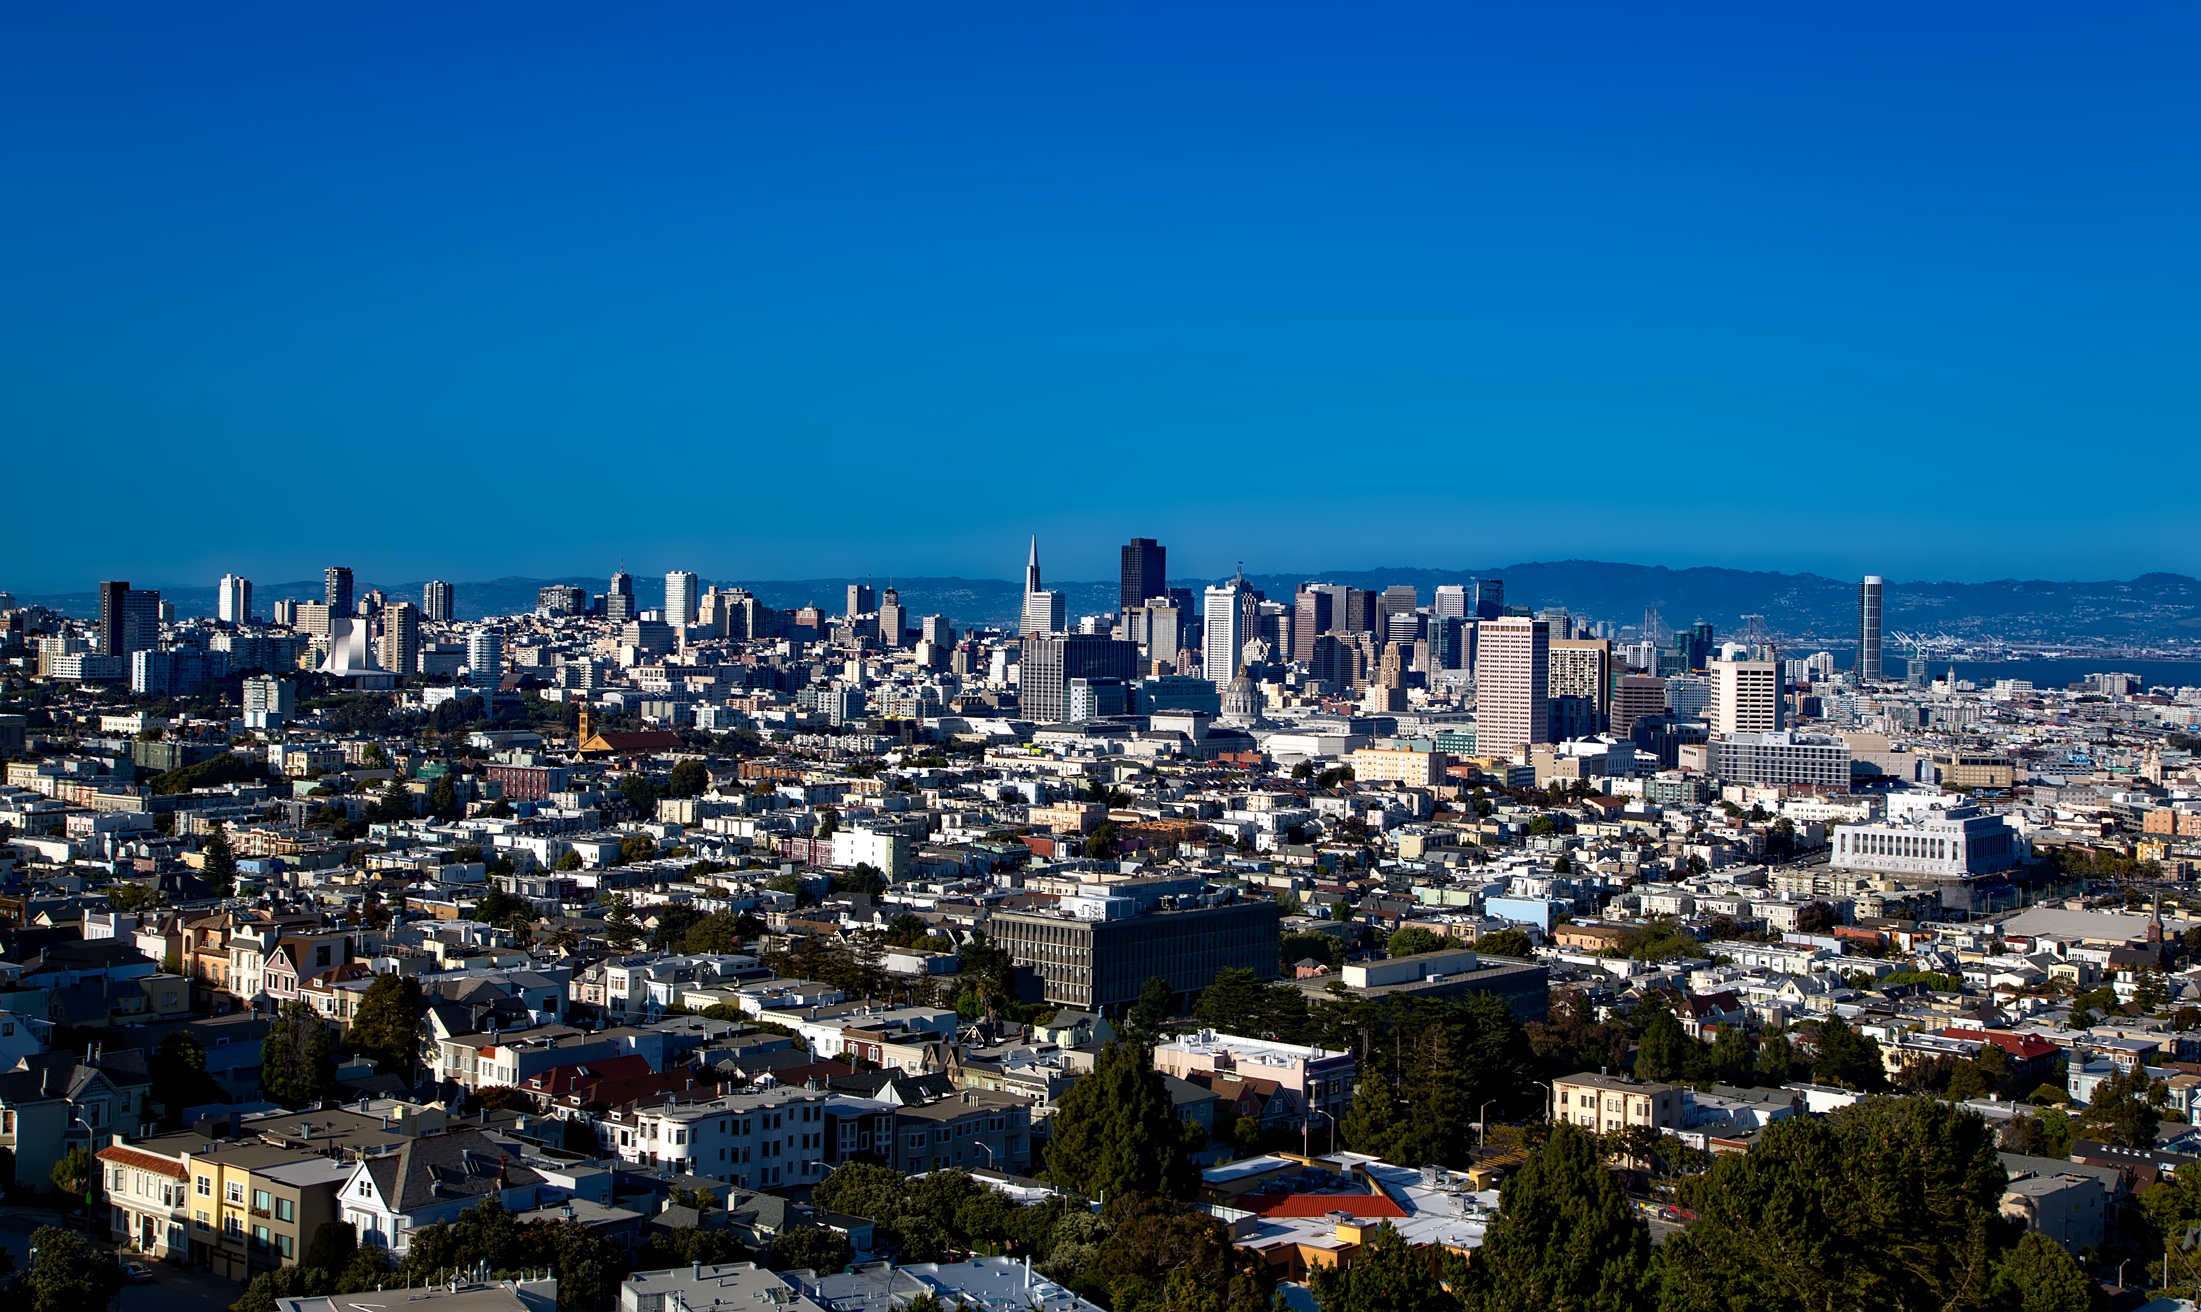
horizon, architecture, skyline, town, city, skyscraper, urban, cityscape, panorama, downtown, travel, san francisco, suburb, tower, california, tower block, hdr, skyscrapers, buildings, famous, metropolis, neighbourhood, destinations, bird's eye view, aerial photography, urban area, residential area, geographical feature, human settlement, atmosphere of earth, metropolitan area